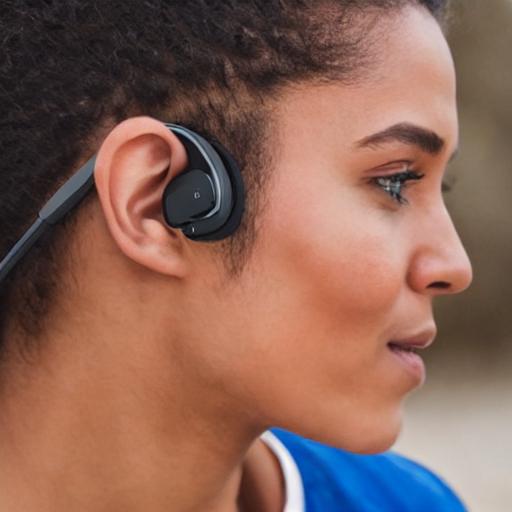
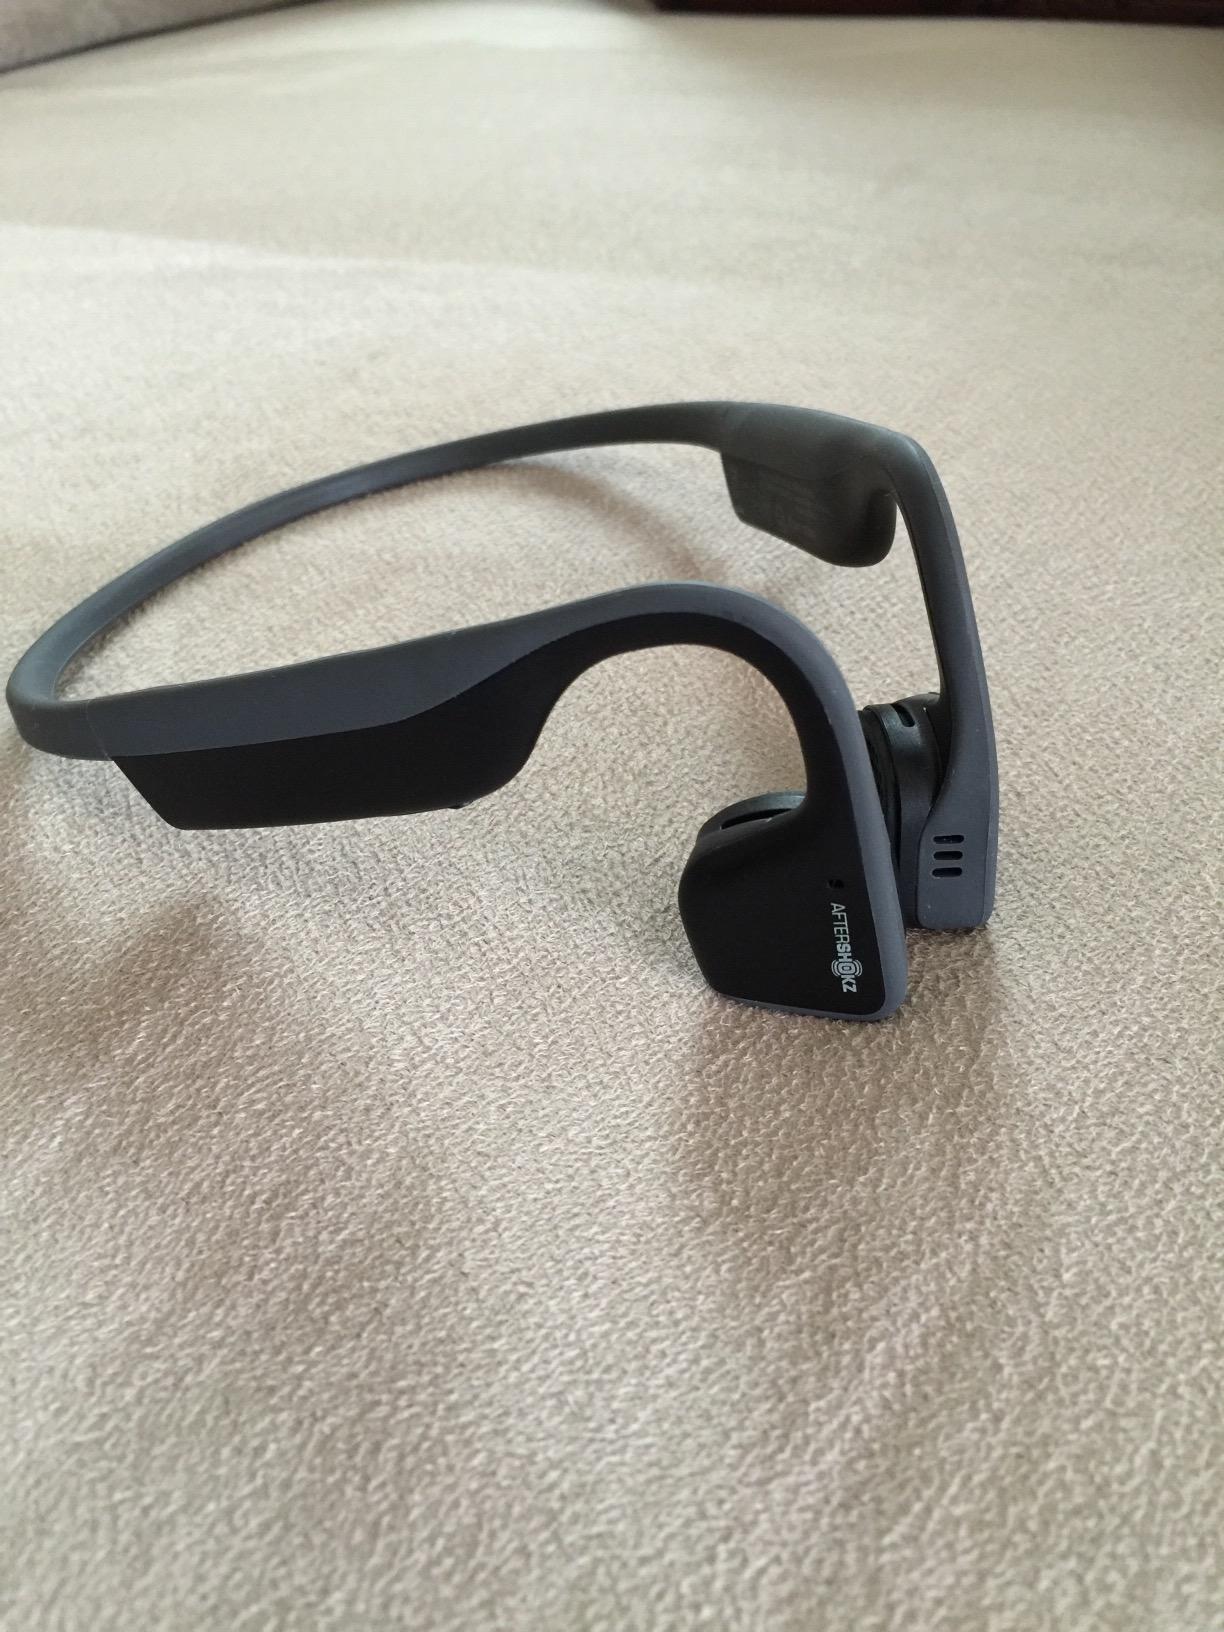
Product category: headphones
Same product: no